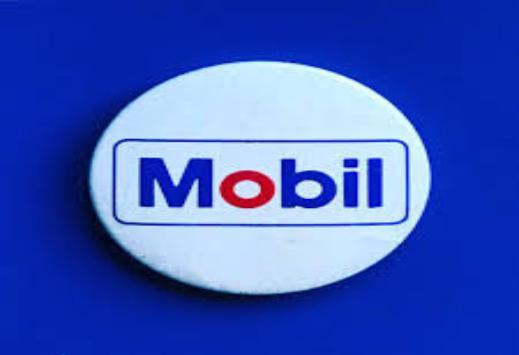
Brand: mobil
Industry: Necessities